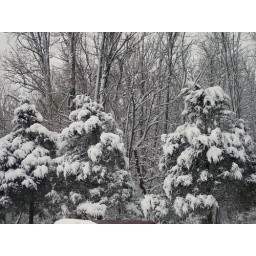
pine trees in snow